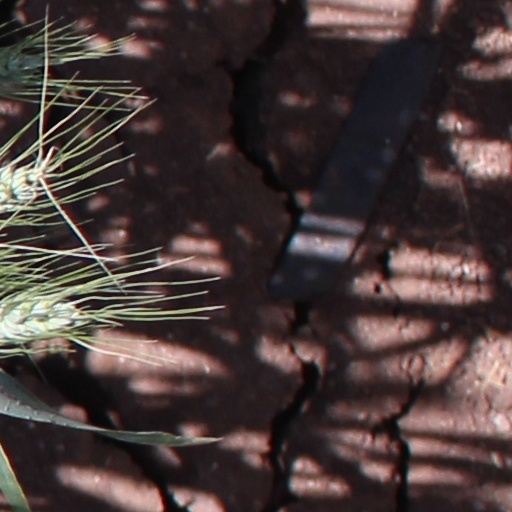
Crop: wheat